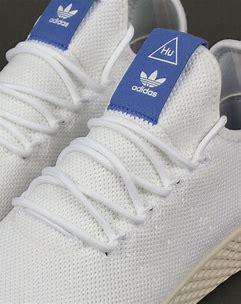
Brand: Adidas
Model: PW Tennis HU